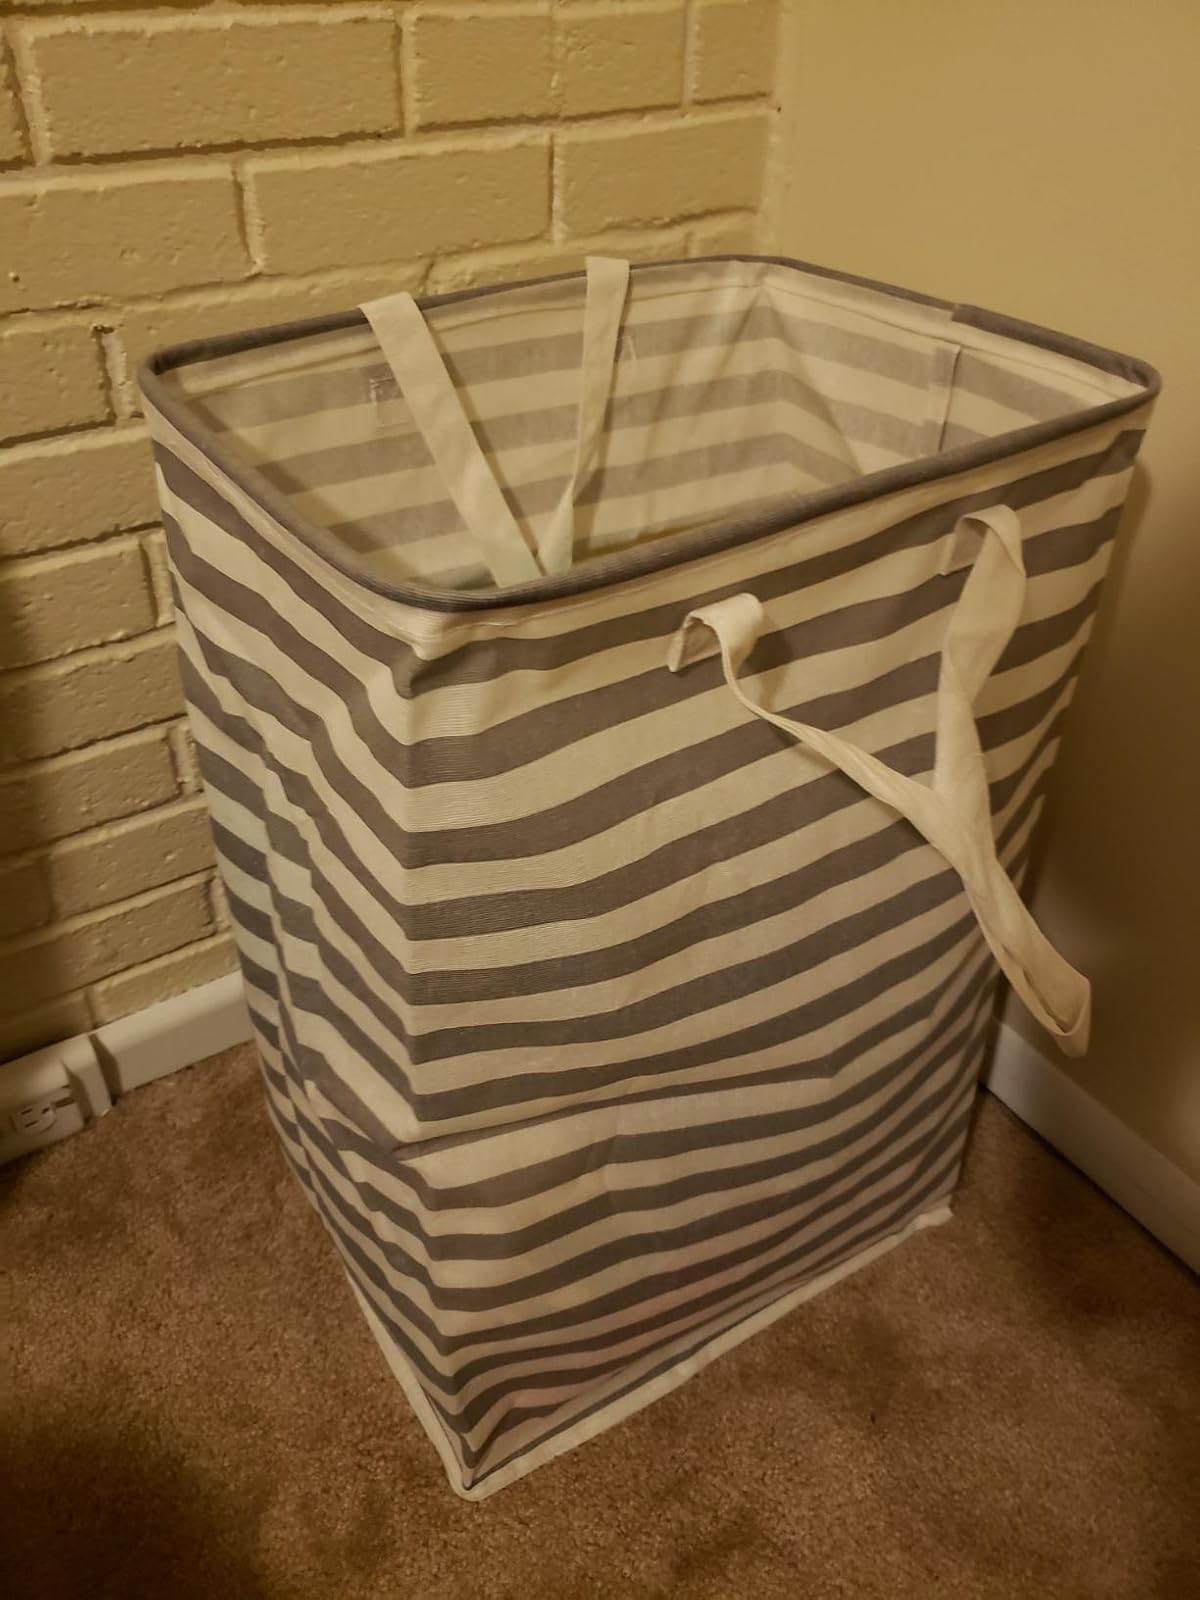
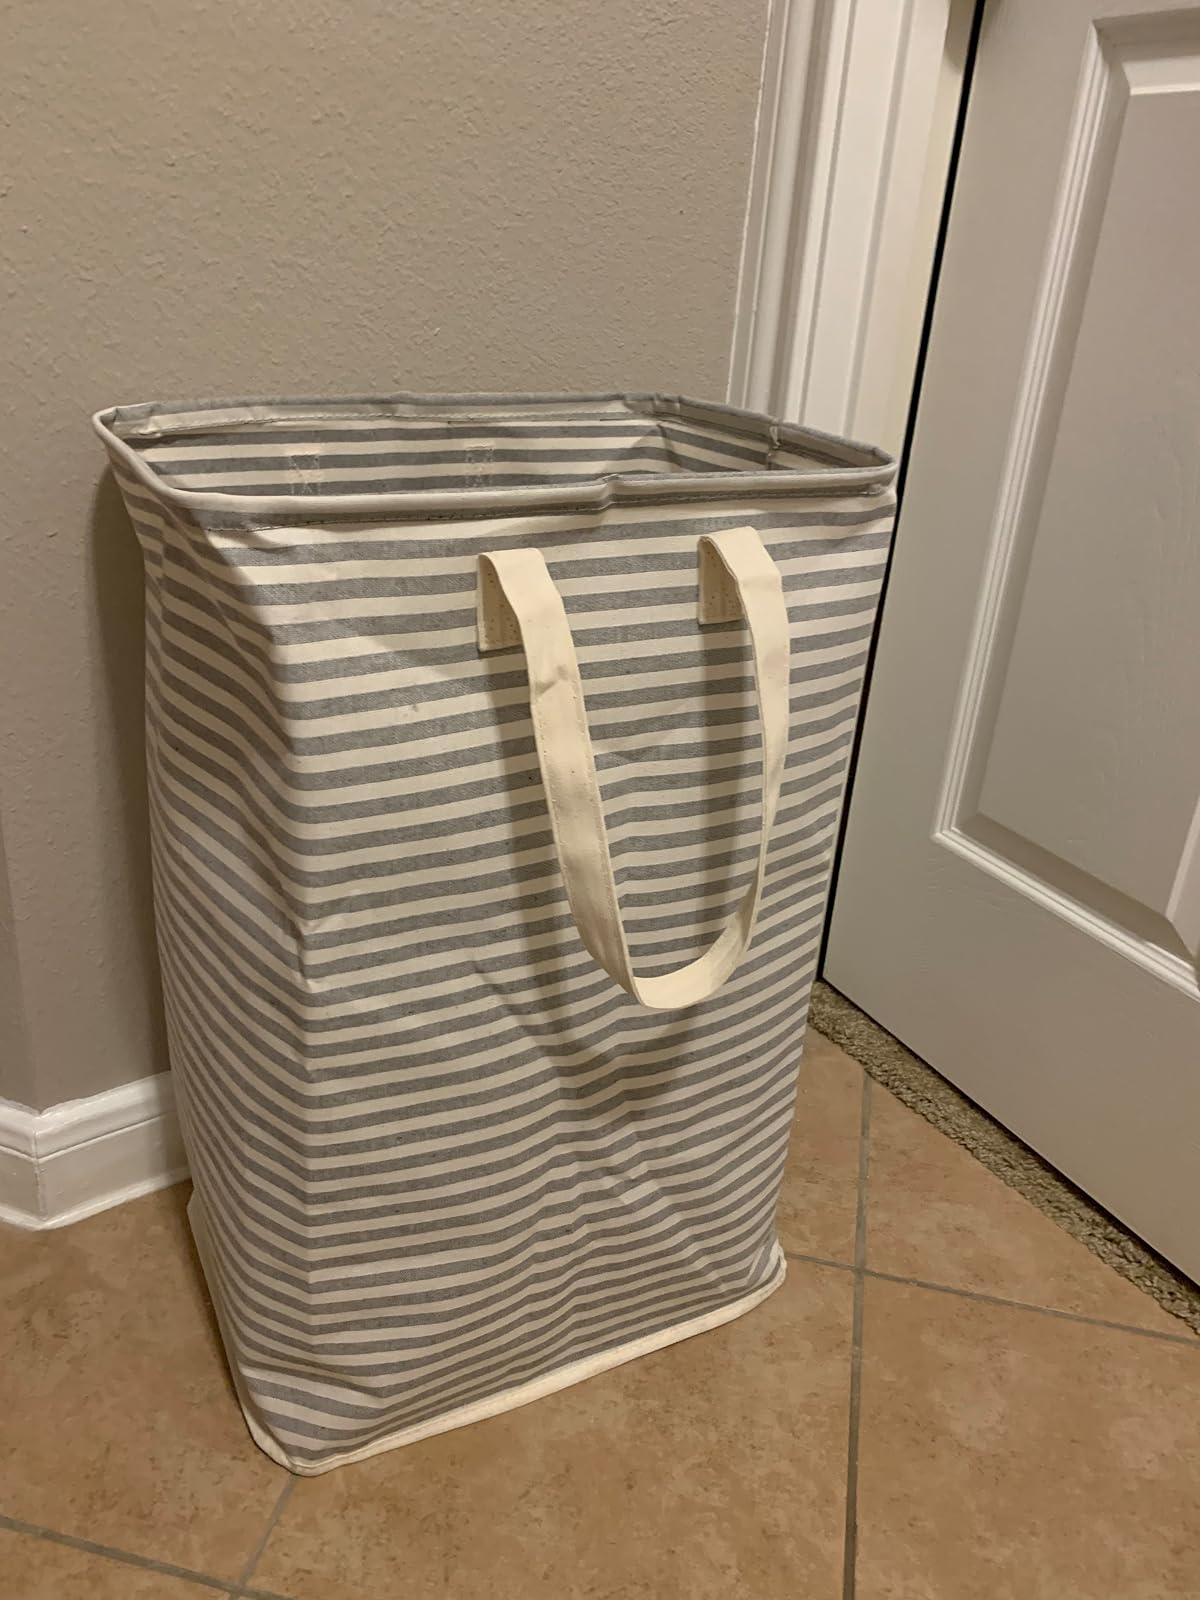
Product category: items_hamper
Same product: no